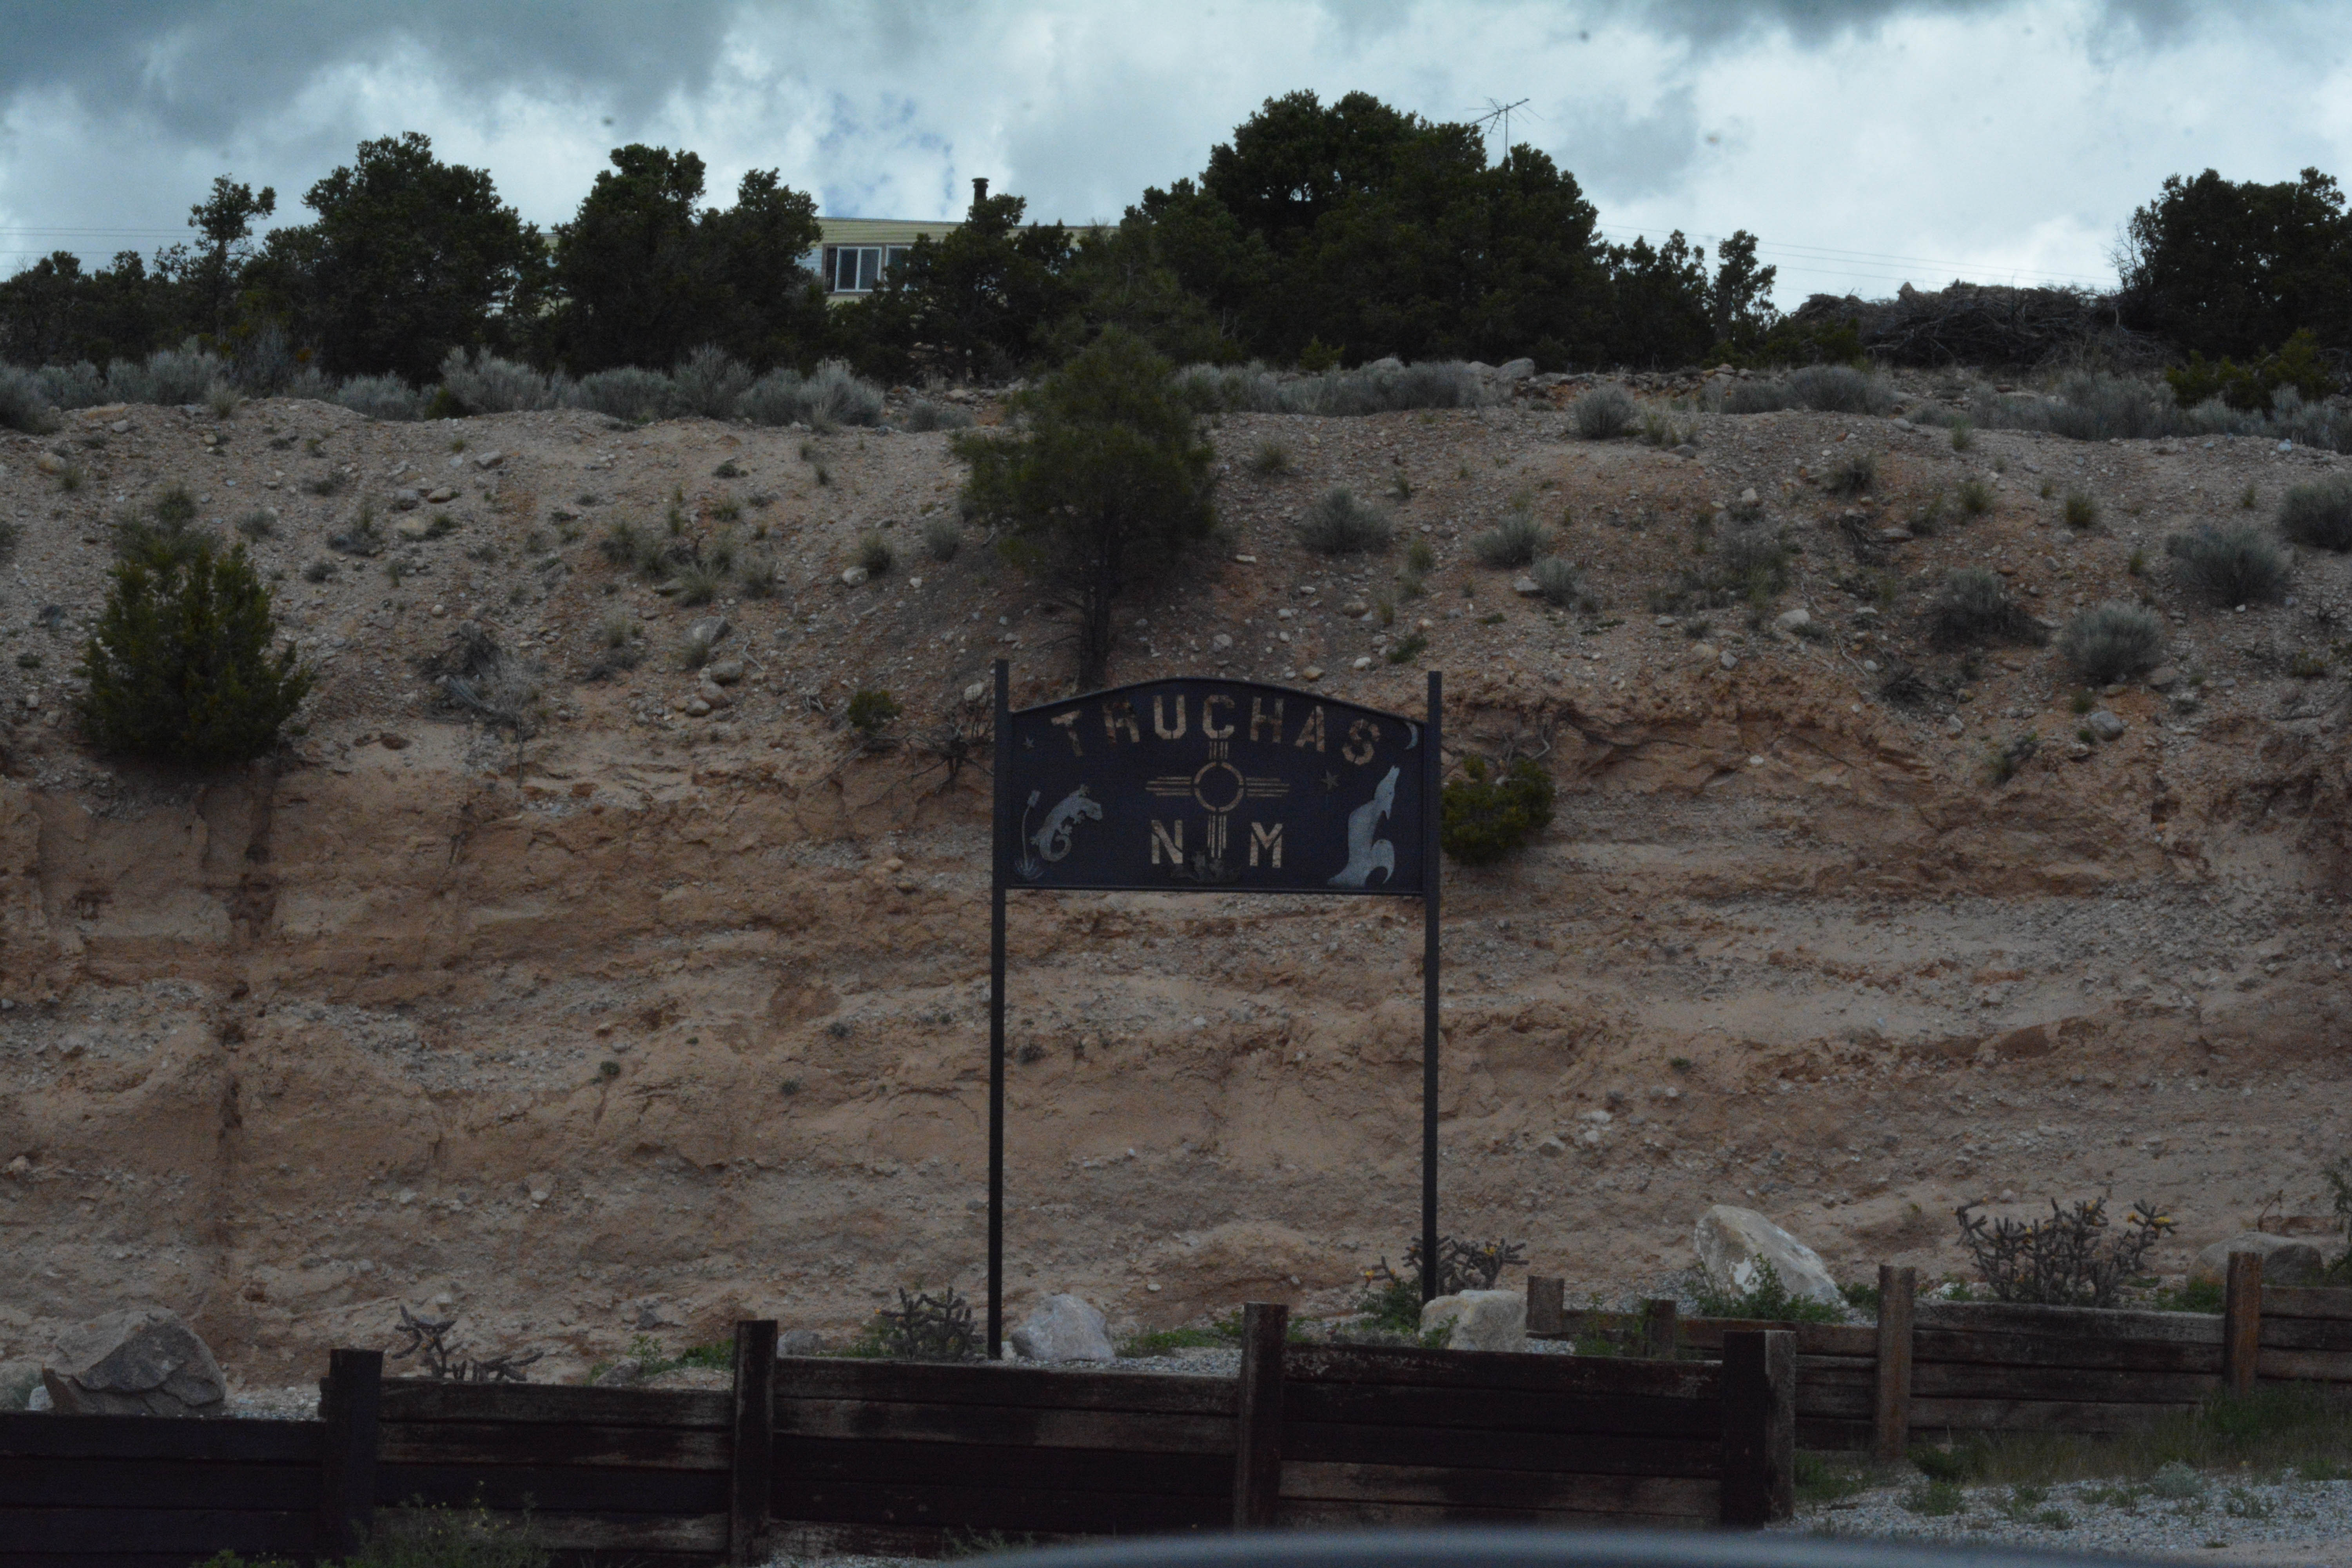
village, ruins, santafe, truchas, northernnewmexico, pueblosantafe, ancient history